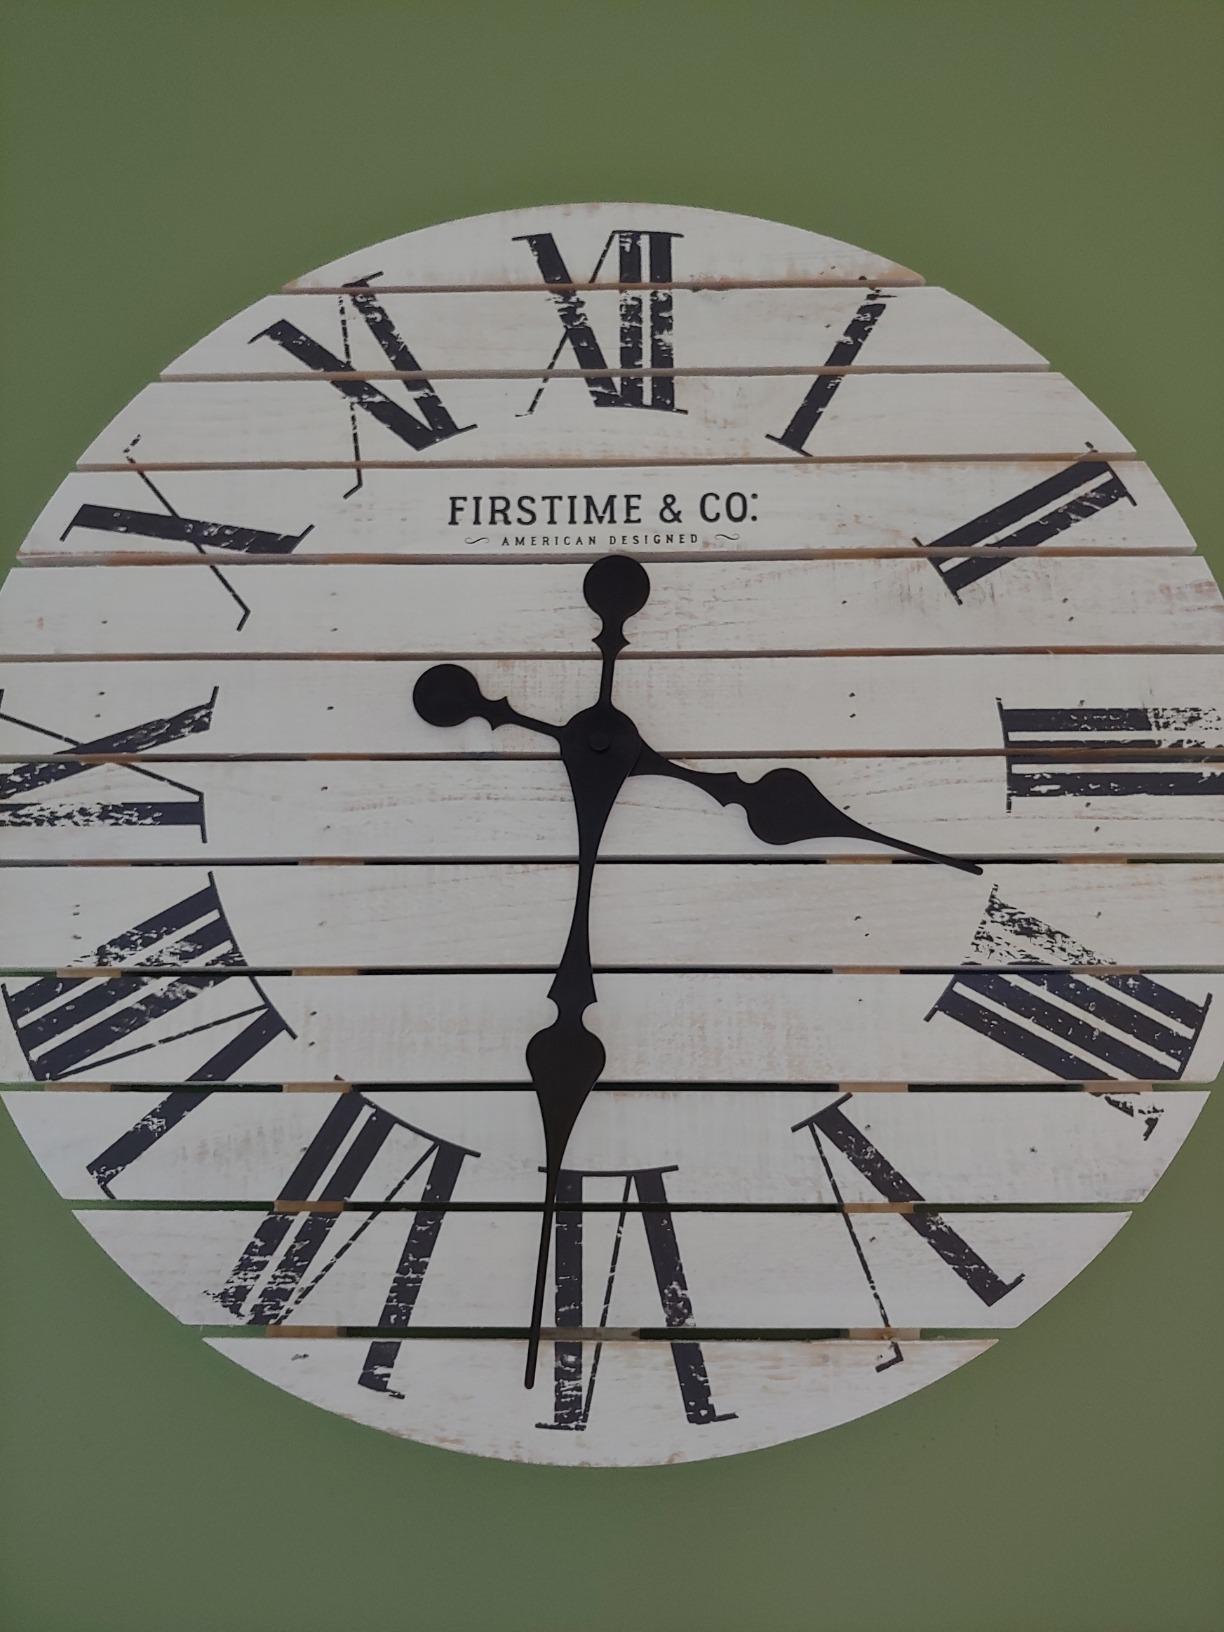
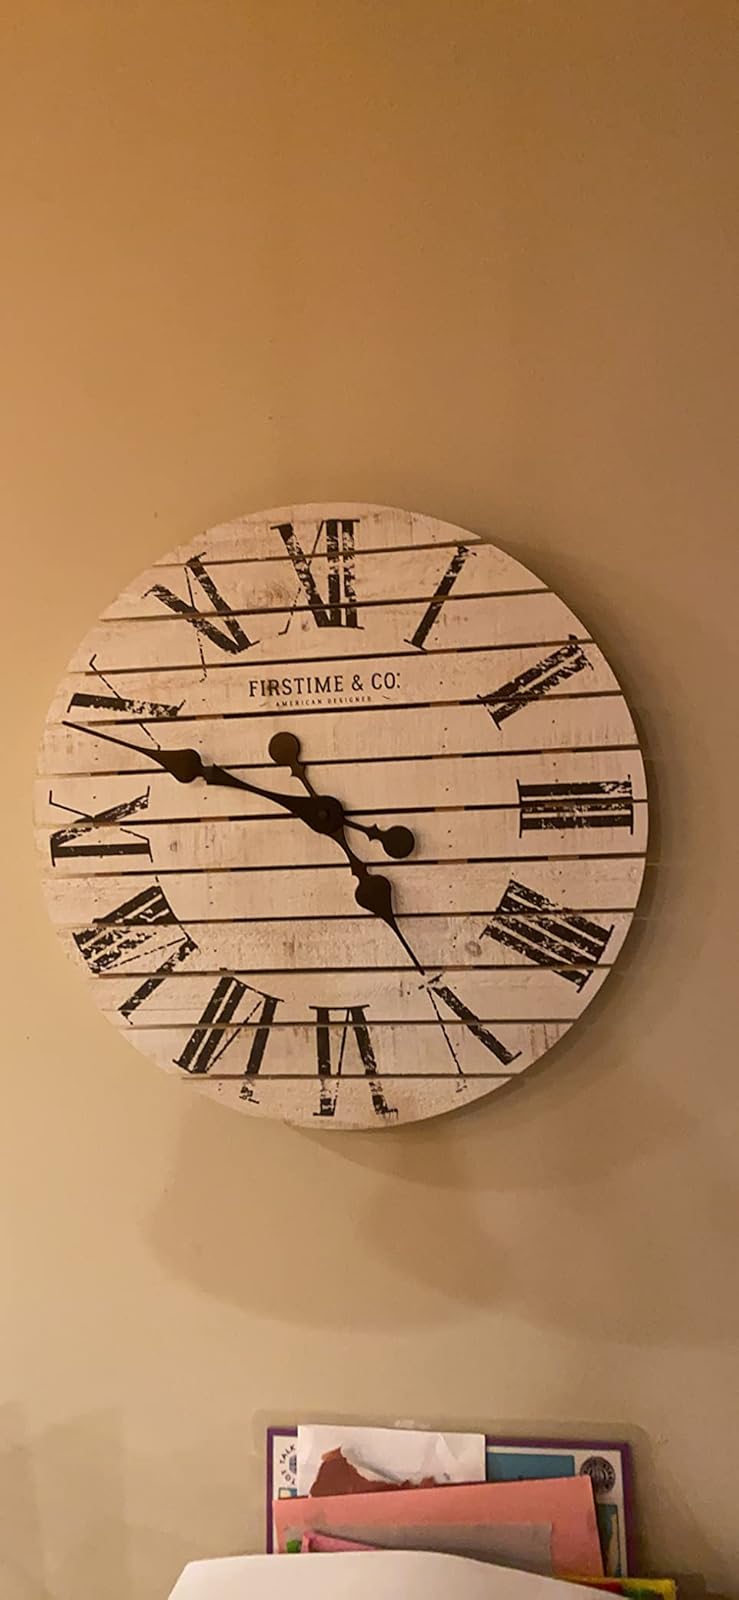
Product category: clock
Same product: yes